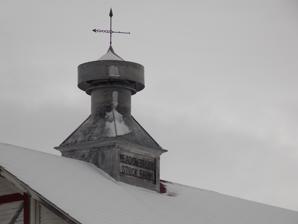
Building: Meadowbrook Stock Farm
Country: United States of America
Year built: 1908
United States historic place Meadowbrook Stock Farm U.S. National Register of Historic Places Show map of Montana Show map of the United States Nearest city Hobson, Montana Coordinates 47°01′35″N 109°50′57″W / 47.02639°N 109.84917°W / 47.02639; -109.84917 Area 20 acres (8.1 ha) Built 1908 Built by Murray, Thomas R. Architectural style Classical Revival NRHP reference No. 91001938 Added to NRHP January 13, 1992 Barn, 1917 The Meadowbrook Stock Farm , also known as Thomas R. Murray Ranch , is a site on the National Register of Historic Places located near U.S. Route 87 near Hobson, Montana .  It was added to the Register on January 13, 1992. The main house on the property is a two-story farmhouse built of cast stone in 1908.  The blocks were made of concrete cast from molds constructed by Thomas R. Murray, the ranch founder.  Mr. Murray was a Scottish immigrant and settled on the site in 1882.  Three outbuildings were also built of cast stone, including an ice house, and there are wood frame and post-and-beam buildings as well. The largest barn in Judith Basin County was built in 1917. Some degree of Classical Revival style is added by an open porch spanning the south and west side of the house, with wooden columns having rounded bases, blocks above their capitals, and open bracket work supporting the porch roof. A second story porch spans the same side of the house. References